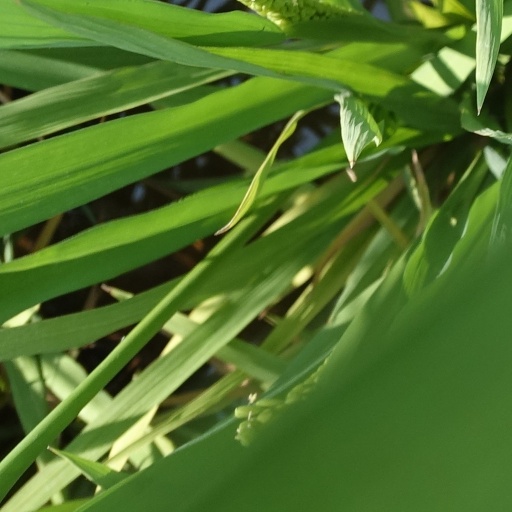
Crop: rice